Kohei Hirate

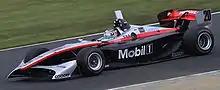
Hirate during free practice for the first Motegi round of the 2010 Formula Nippon season

In 2003, he moved to Formula Renault, at the Prema Power team. In his two-year spell here he won 7 races and came second in the 2004 season. In 2004 he also raced for Prema Power's Formula Three Euroseries team twice, and in 2005 made the decision to race here. After coming twelfth for Team Rosberg, he was made a Toyota F1 test driver in 2006 and came third in the Formula Three Euroseries. In 2007 he continued as a Toyota test driver and also drove for GP2 team Trident Racing.